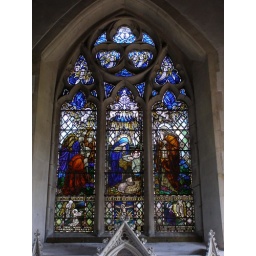
Stained glass window by A J Davies in St Mary of the Assumption, Market Lavington, Wiltshire